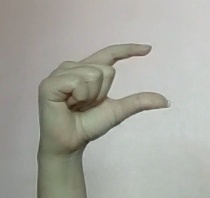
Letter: dal